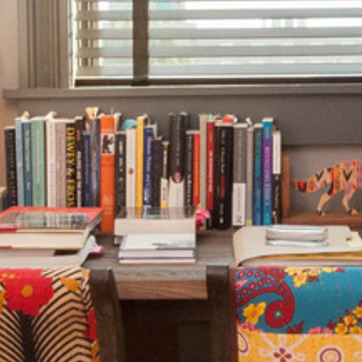
Material: paper